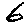
Label: 6